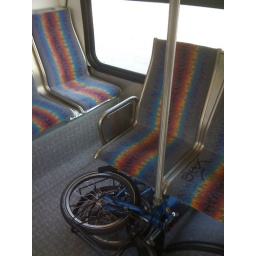
Tikit under bus seat